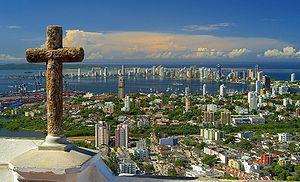
Liste de villes de Colombie de plus de 100 000 habitants